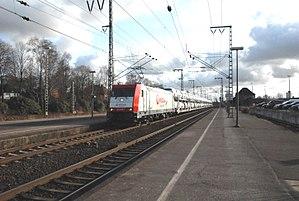
Veolia Cargo était une entreprise ferroviaire française de transport de marchandises, filiale du groupe Veolia Transport. Créée en 2006 elle disparait fin 2009 après son rachat par les groupes SNCF et Eurotunnel.